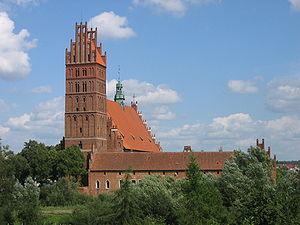
Dobre Miasto est une ville de Pologne, située au nord du pays, dans la voïvodie de Varmie-Mazurie. Elle est le chef-lieu de la gmina de Dobre Miasto, dans le powiat d'Olsztyn.
L'église Saint-Sauveur de Dobre Miasto, est une basilique mineure depuis le 19 mai 1989.